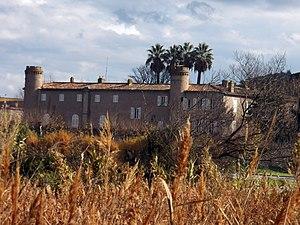
Le château Bertaud vu depuis la rive du Bélieu à Gassin
L'usine de torpilles de Gassin se situe sur la commune de Gassin, près de Cogolin et sur la route de Saint-Tropez, au lieu-dit Bertaud. Elle est possédée par Naval Group, premier employeur privé du département du Var, qui emploie sur place 250 personnes.
Les habitants de Gassin ont attribué au cours des temps des noms aux lieux qu’ils fréquentaient. Ils ont été inspirés par la géographie de ce territoire des Maures, les hommes qui le peuplent, leurs croyances, leur organisation sociale, les activités économiques et leur implantation dans l’espace.